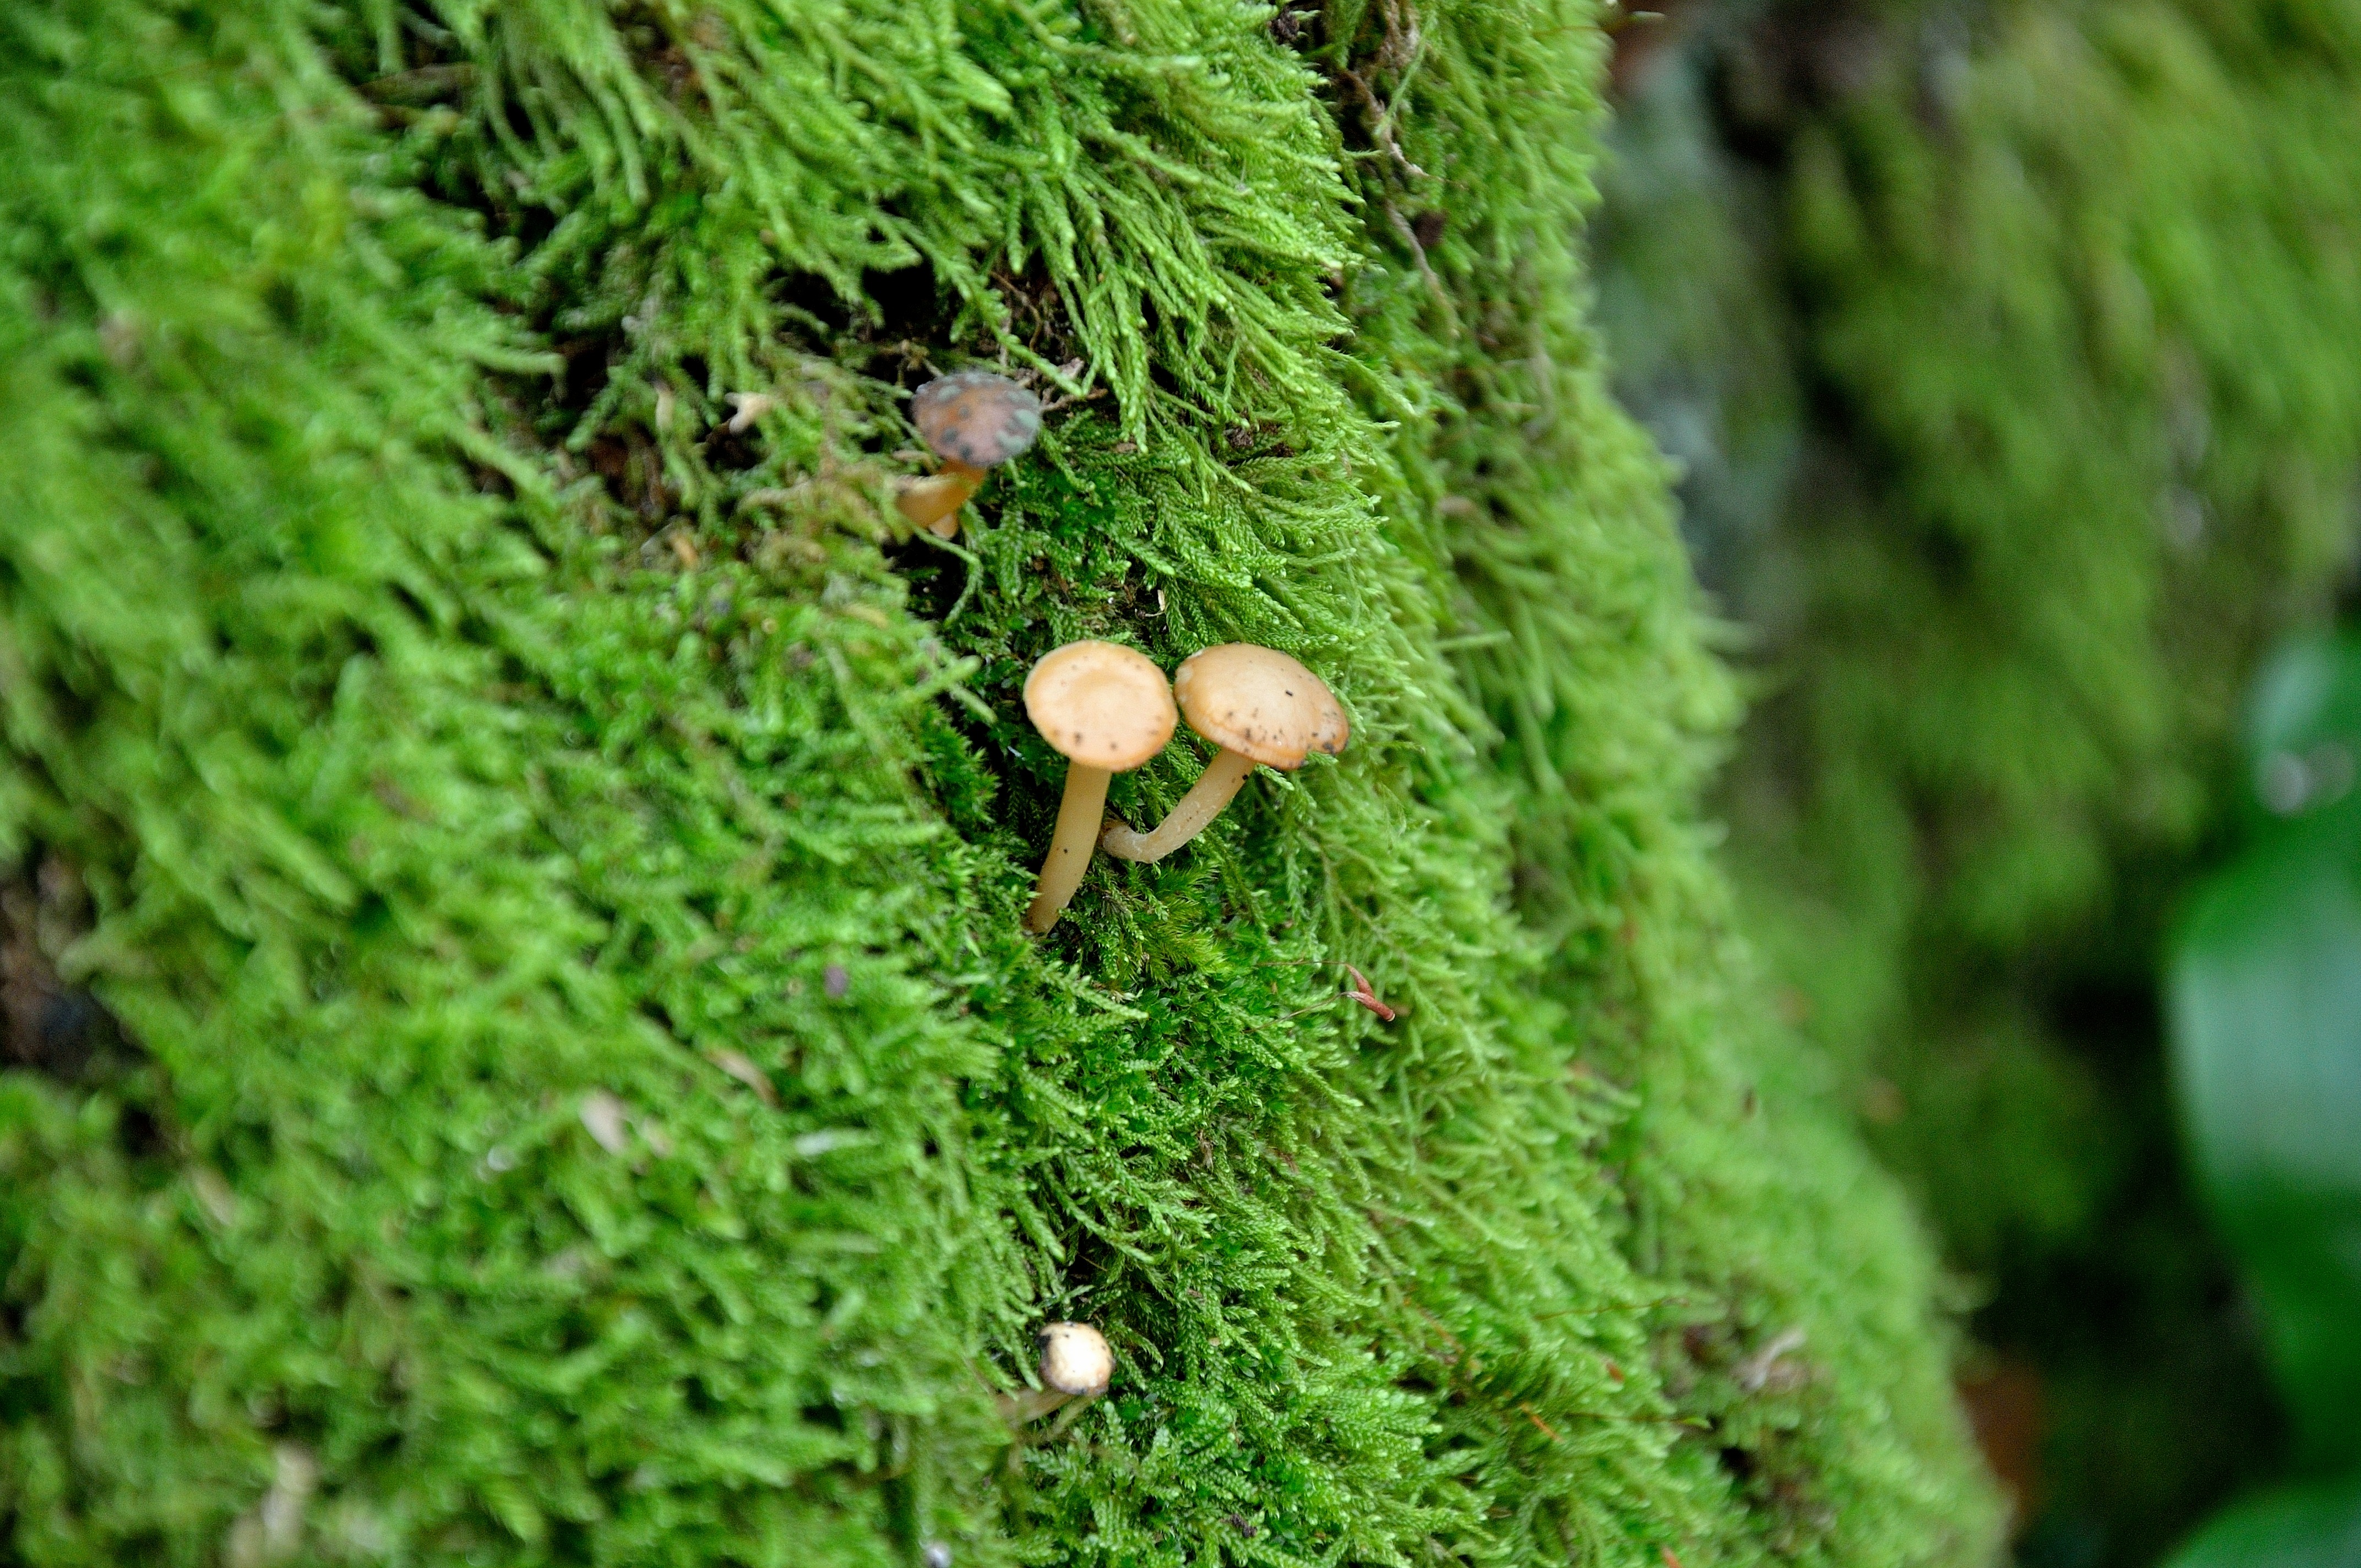
tree, nature, forest, grass, branch, plant, leaf, flower, moss, wildlife, green, jungle, autumn, park, botany, fir, flora, fern, fungus, spruce, mushrooms, rainforest, woodland, habitat, macro photography, natural environment, woody plant, land plant, ferns and horsetails, non vascular land plant